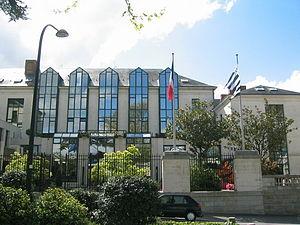
Façade du Conseil Général de la Loire-Atlantique
Philippe Grosvalet, né le 13 avril 1958 à Saint-Nazaire, est un homme politique français, membre du Parti socialiste.
Le drapeau de la Bretagne est un drapeau qui se compose de neuf bandes horizontales noires et blanches d’égales largeurs, disposées alternativement et d’un canton supérieur de couleur blanche parsemé d'une multitude de mouchetures d'hermine. Le nombre de mouchetures et leur forme ne sont pas fixés, la version la plus répandue comprend onze mouchetures arrangées selon trois rangées horizontales. Le rapport entre la hauteur et la largeur du drapeau est de 2:3.
Cet article recense les hôtels de département de France, c'est-à-dire les édifices hébergeant les conseils départementaux. Est aussi listé l'hôtel de la métropole de Lyon en raison du statut de collectivité territoriale de cette dernière, crée le 1ᵉʳ janvier 2015. De plus, l'hôtel du département du Rhône est toujours situé à Lyon, bien que ne se situant plus dans le département du Rhône à la suite de la création de la métropole de Lyon. En Guyane et en Martinique, les conseils généraux ont été fusionnés fin 2015 avec les conseils régionaux ; les bâtiments cités pour ces départements ne sont plus utilisés, ces collectivités siégeant dans les anciens locaux du conseil régional. Le Conseil départemental de Mayotte exerce également les attributions d'un conseil régional.